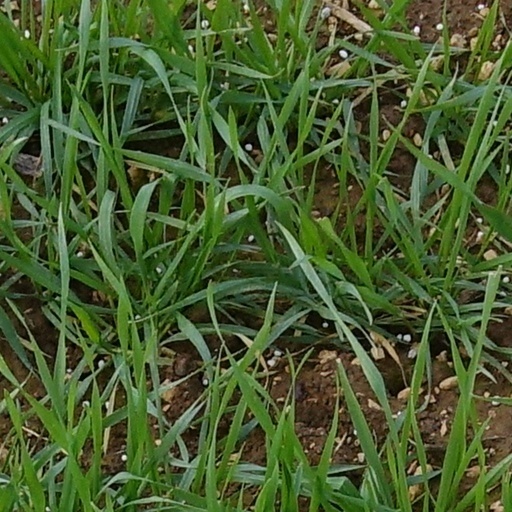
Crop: wheat